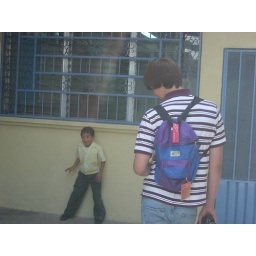
The young boys were kicking a soccer ball around in the courtyard @ LAMB.